1st Lancashire Artillery Volunteers

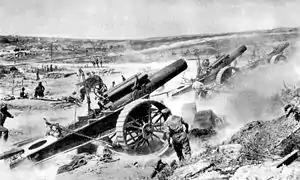
39th Siege Bty during a shoot in the Fricourt-Mametz Valley on the Somme, August 1916.

On the outbreak of World War I the Lancashire & Cheshire RGA's organisation was as follows: